Alternating group

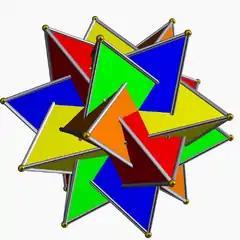
Compound of five tetrahedra. A acts on the dodecahedron by permuting the 5 inscribed tetrahedra. Even permutations of these tetrahedra are exactly the symmetric rotations of the dodecahedron and characterizes the correspondence.

In this picture the vertices of the polyhedra represent the elements of the group, with the center of the sphere representing the identity element. Each vertex represents a rotation about the axis pointing from the center to that vertex, by an angle equal to the distance from the origin, in radians. Vertices in the same polyhedron are in the same conjugacy class. Since the conjugacy class equation for A is , we obtain four distinct (nontrivial) polyhedra.